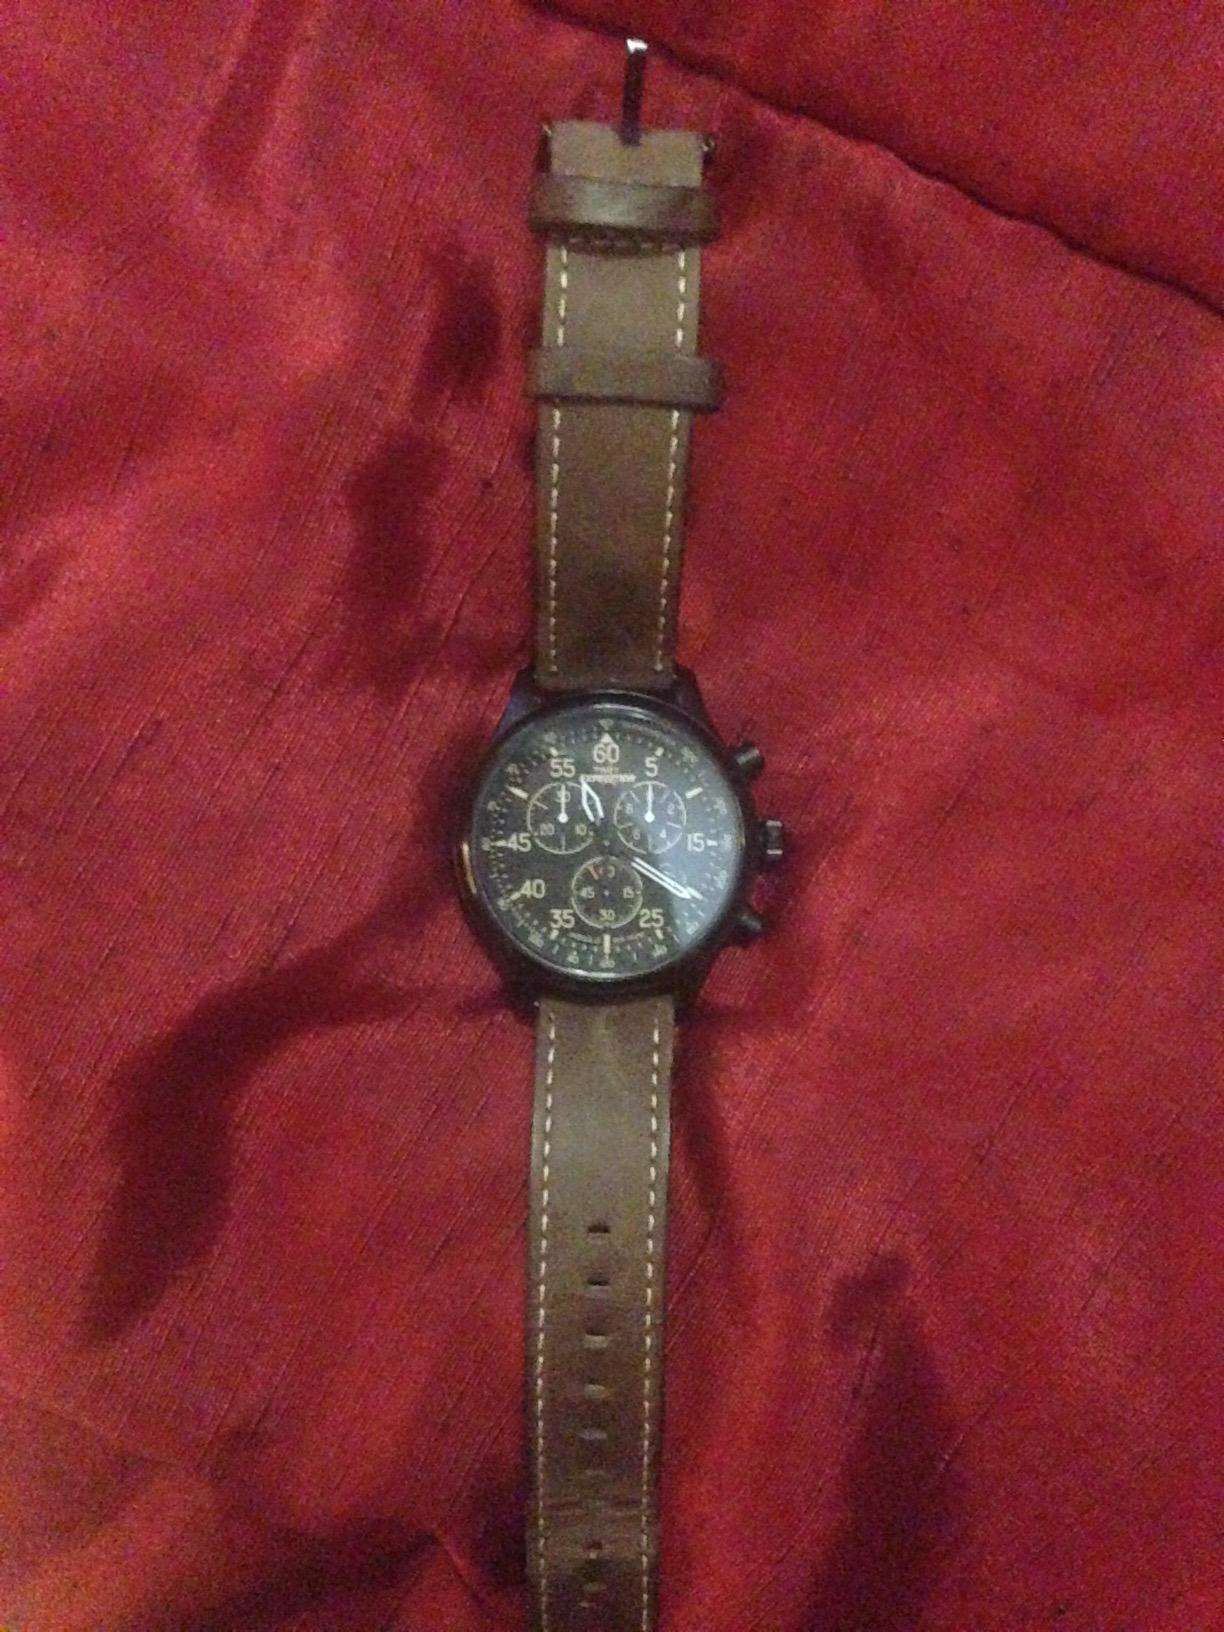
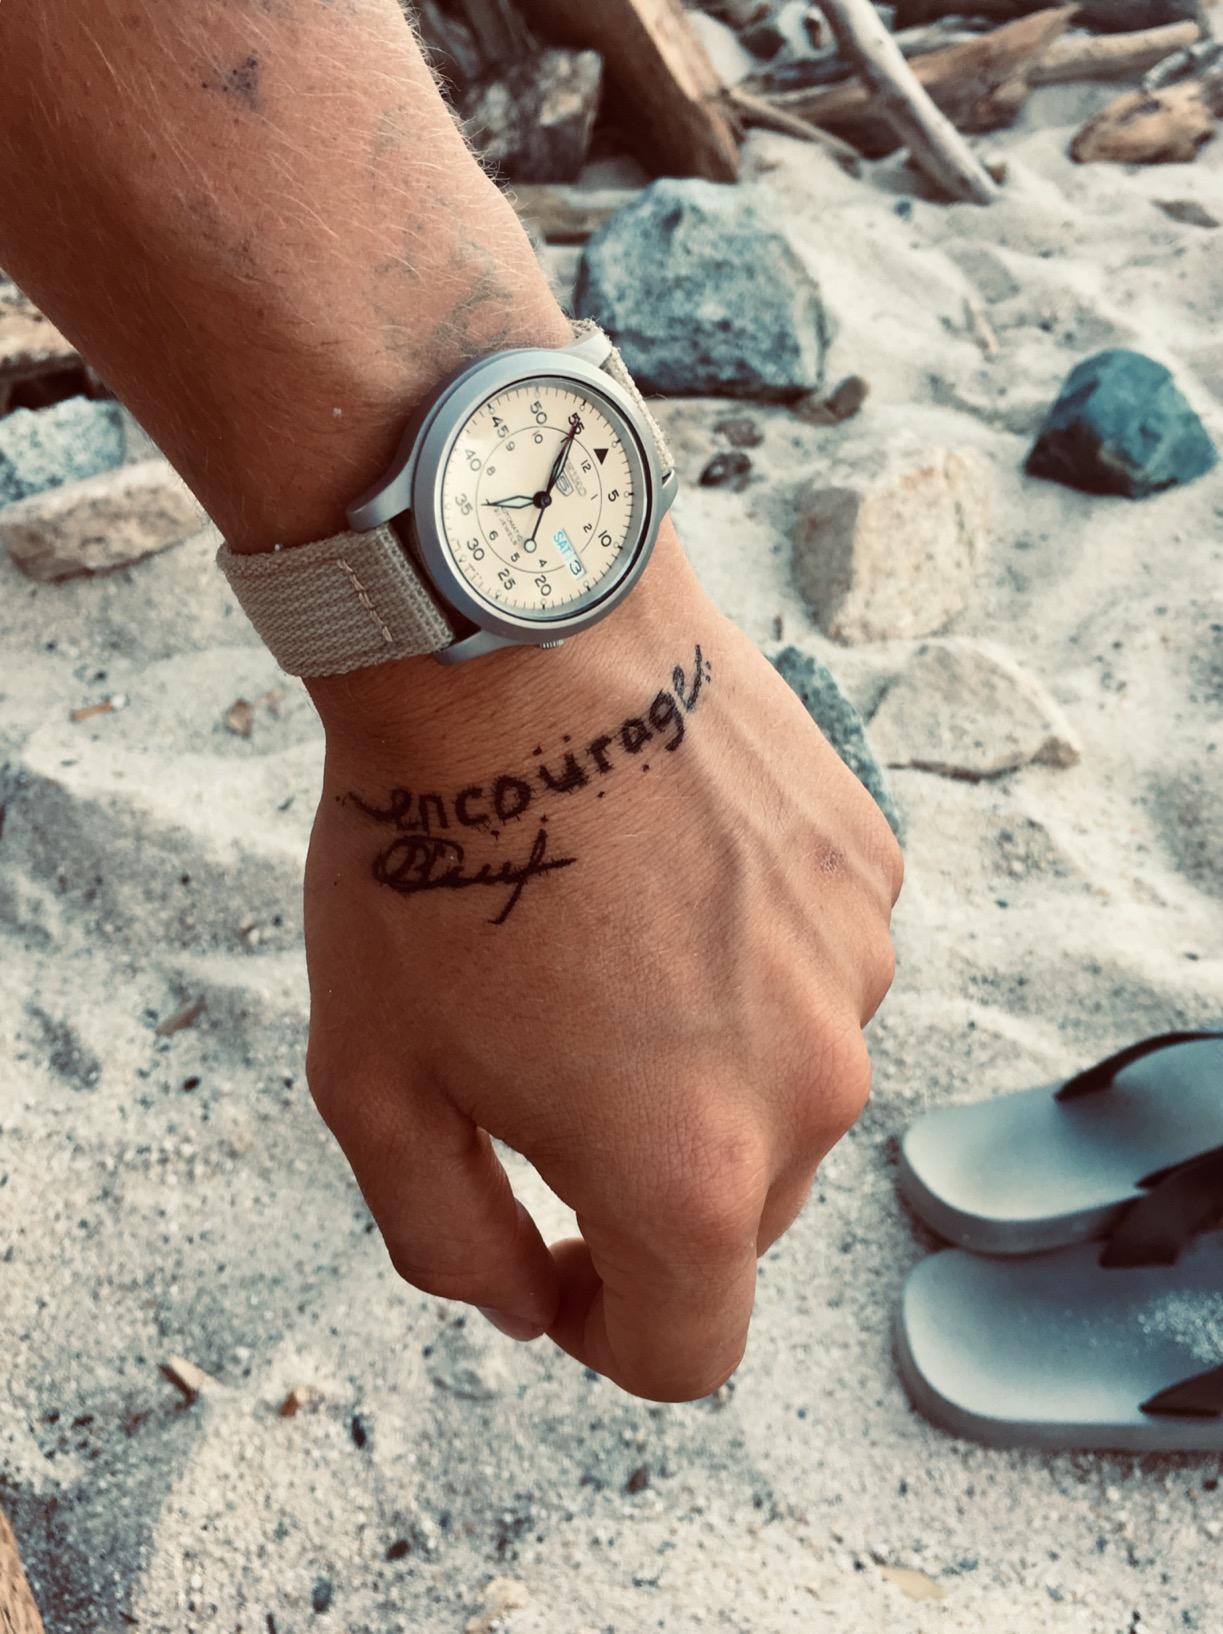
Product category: accessories_watch
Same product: no